Mount Murray

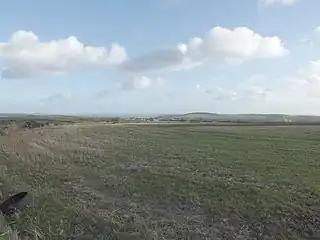
View from Mount Murray Back Road

In February 2016 the site was bought by Isle of Man based Comis Holdings who plan to reopen the Mount Murray as a sport and leisure complex.